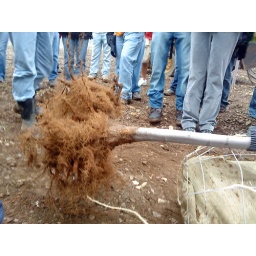
Our plant identification class took a fieldtrip up to a tree nursery in Buffalo